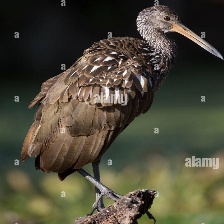
Species: LIMPKIN
Scientific name: ARAMUS GUARAUNA